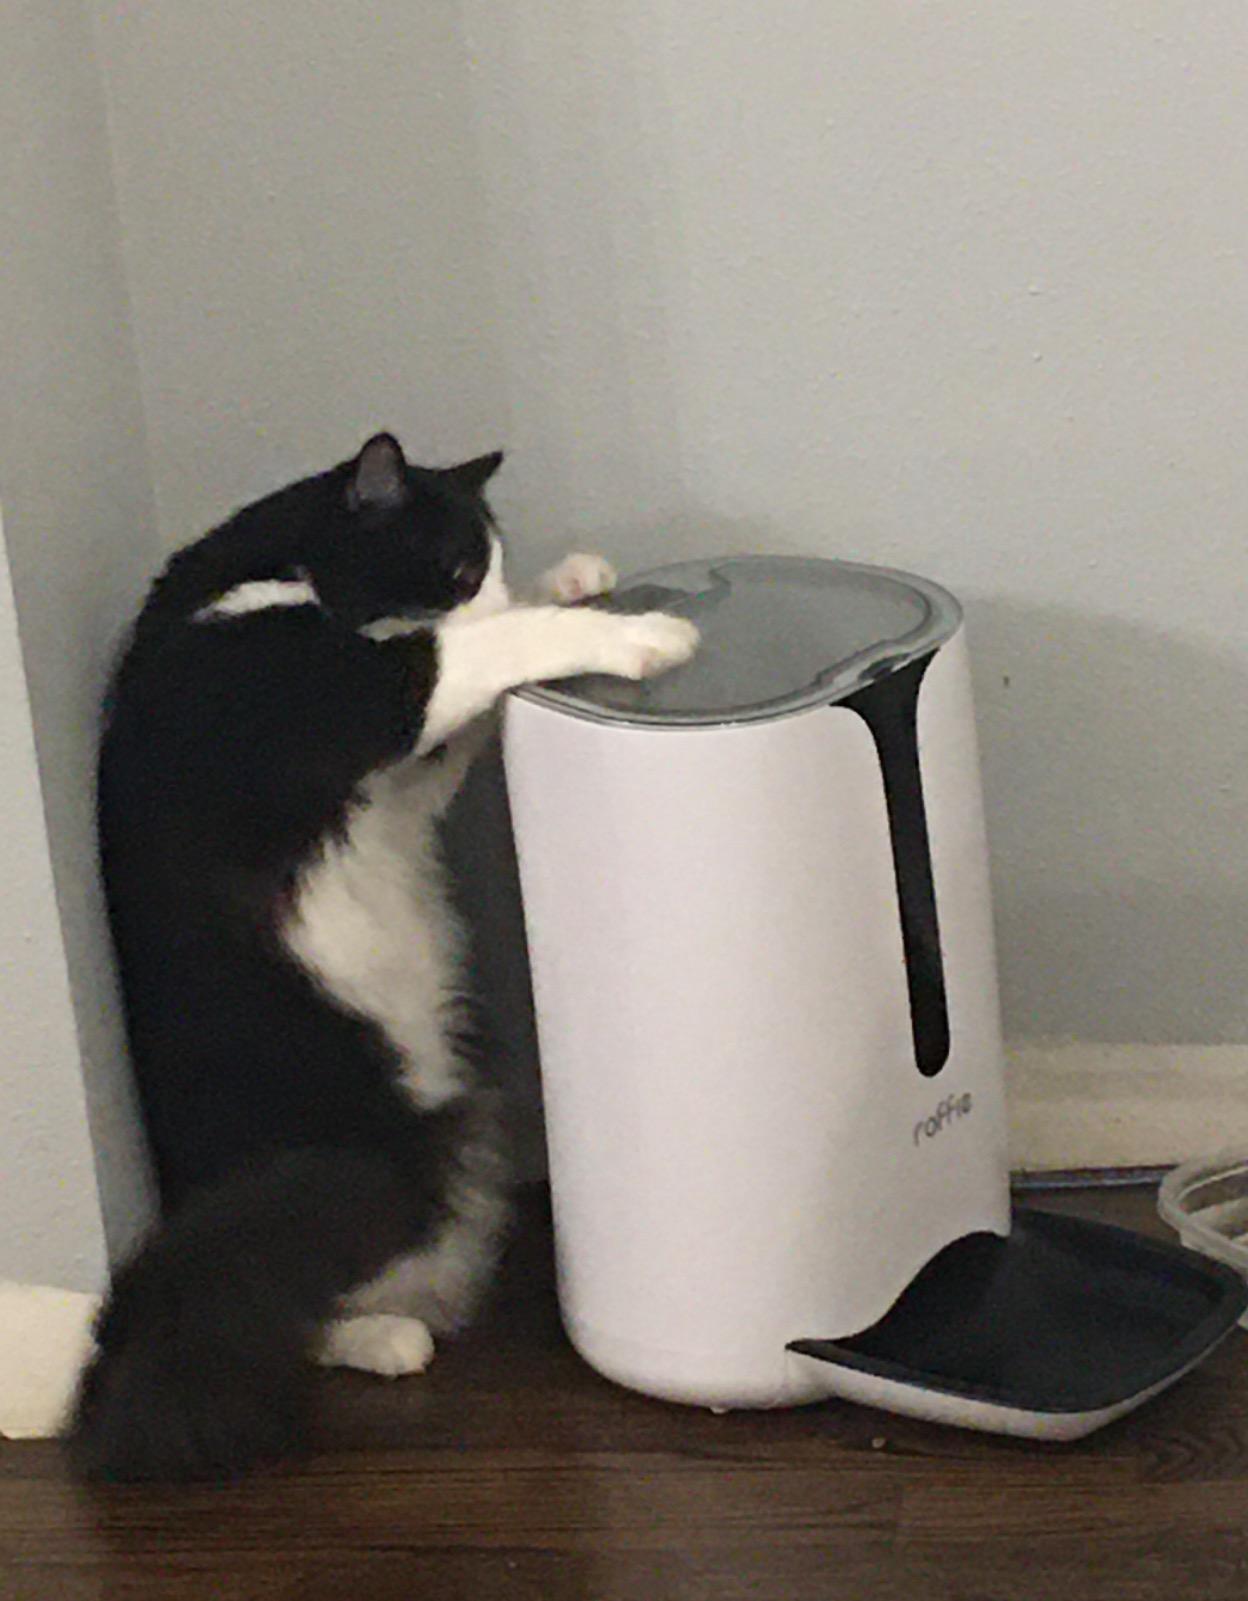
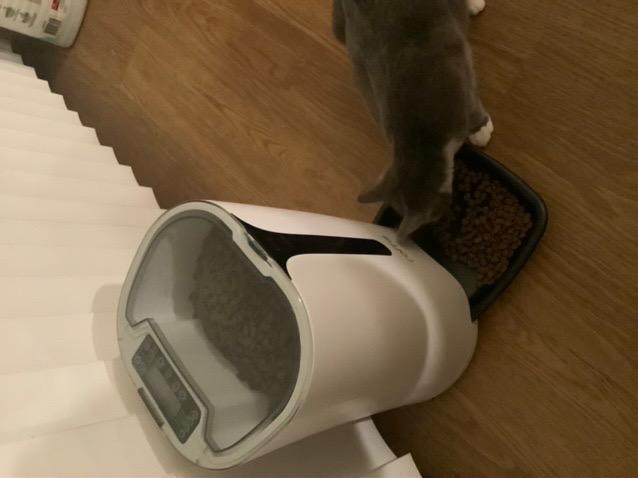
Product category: items_feeder
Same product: yes